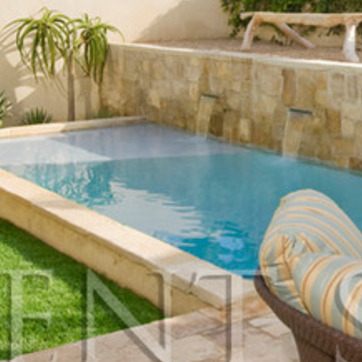
Material: water